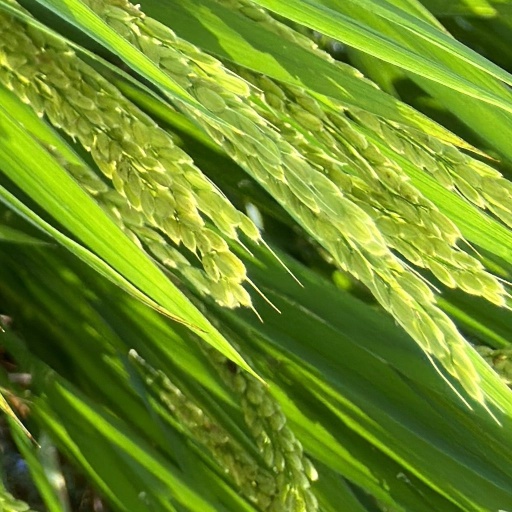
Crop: rice